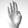
ASL letter: B